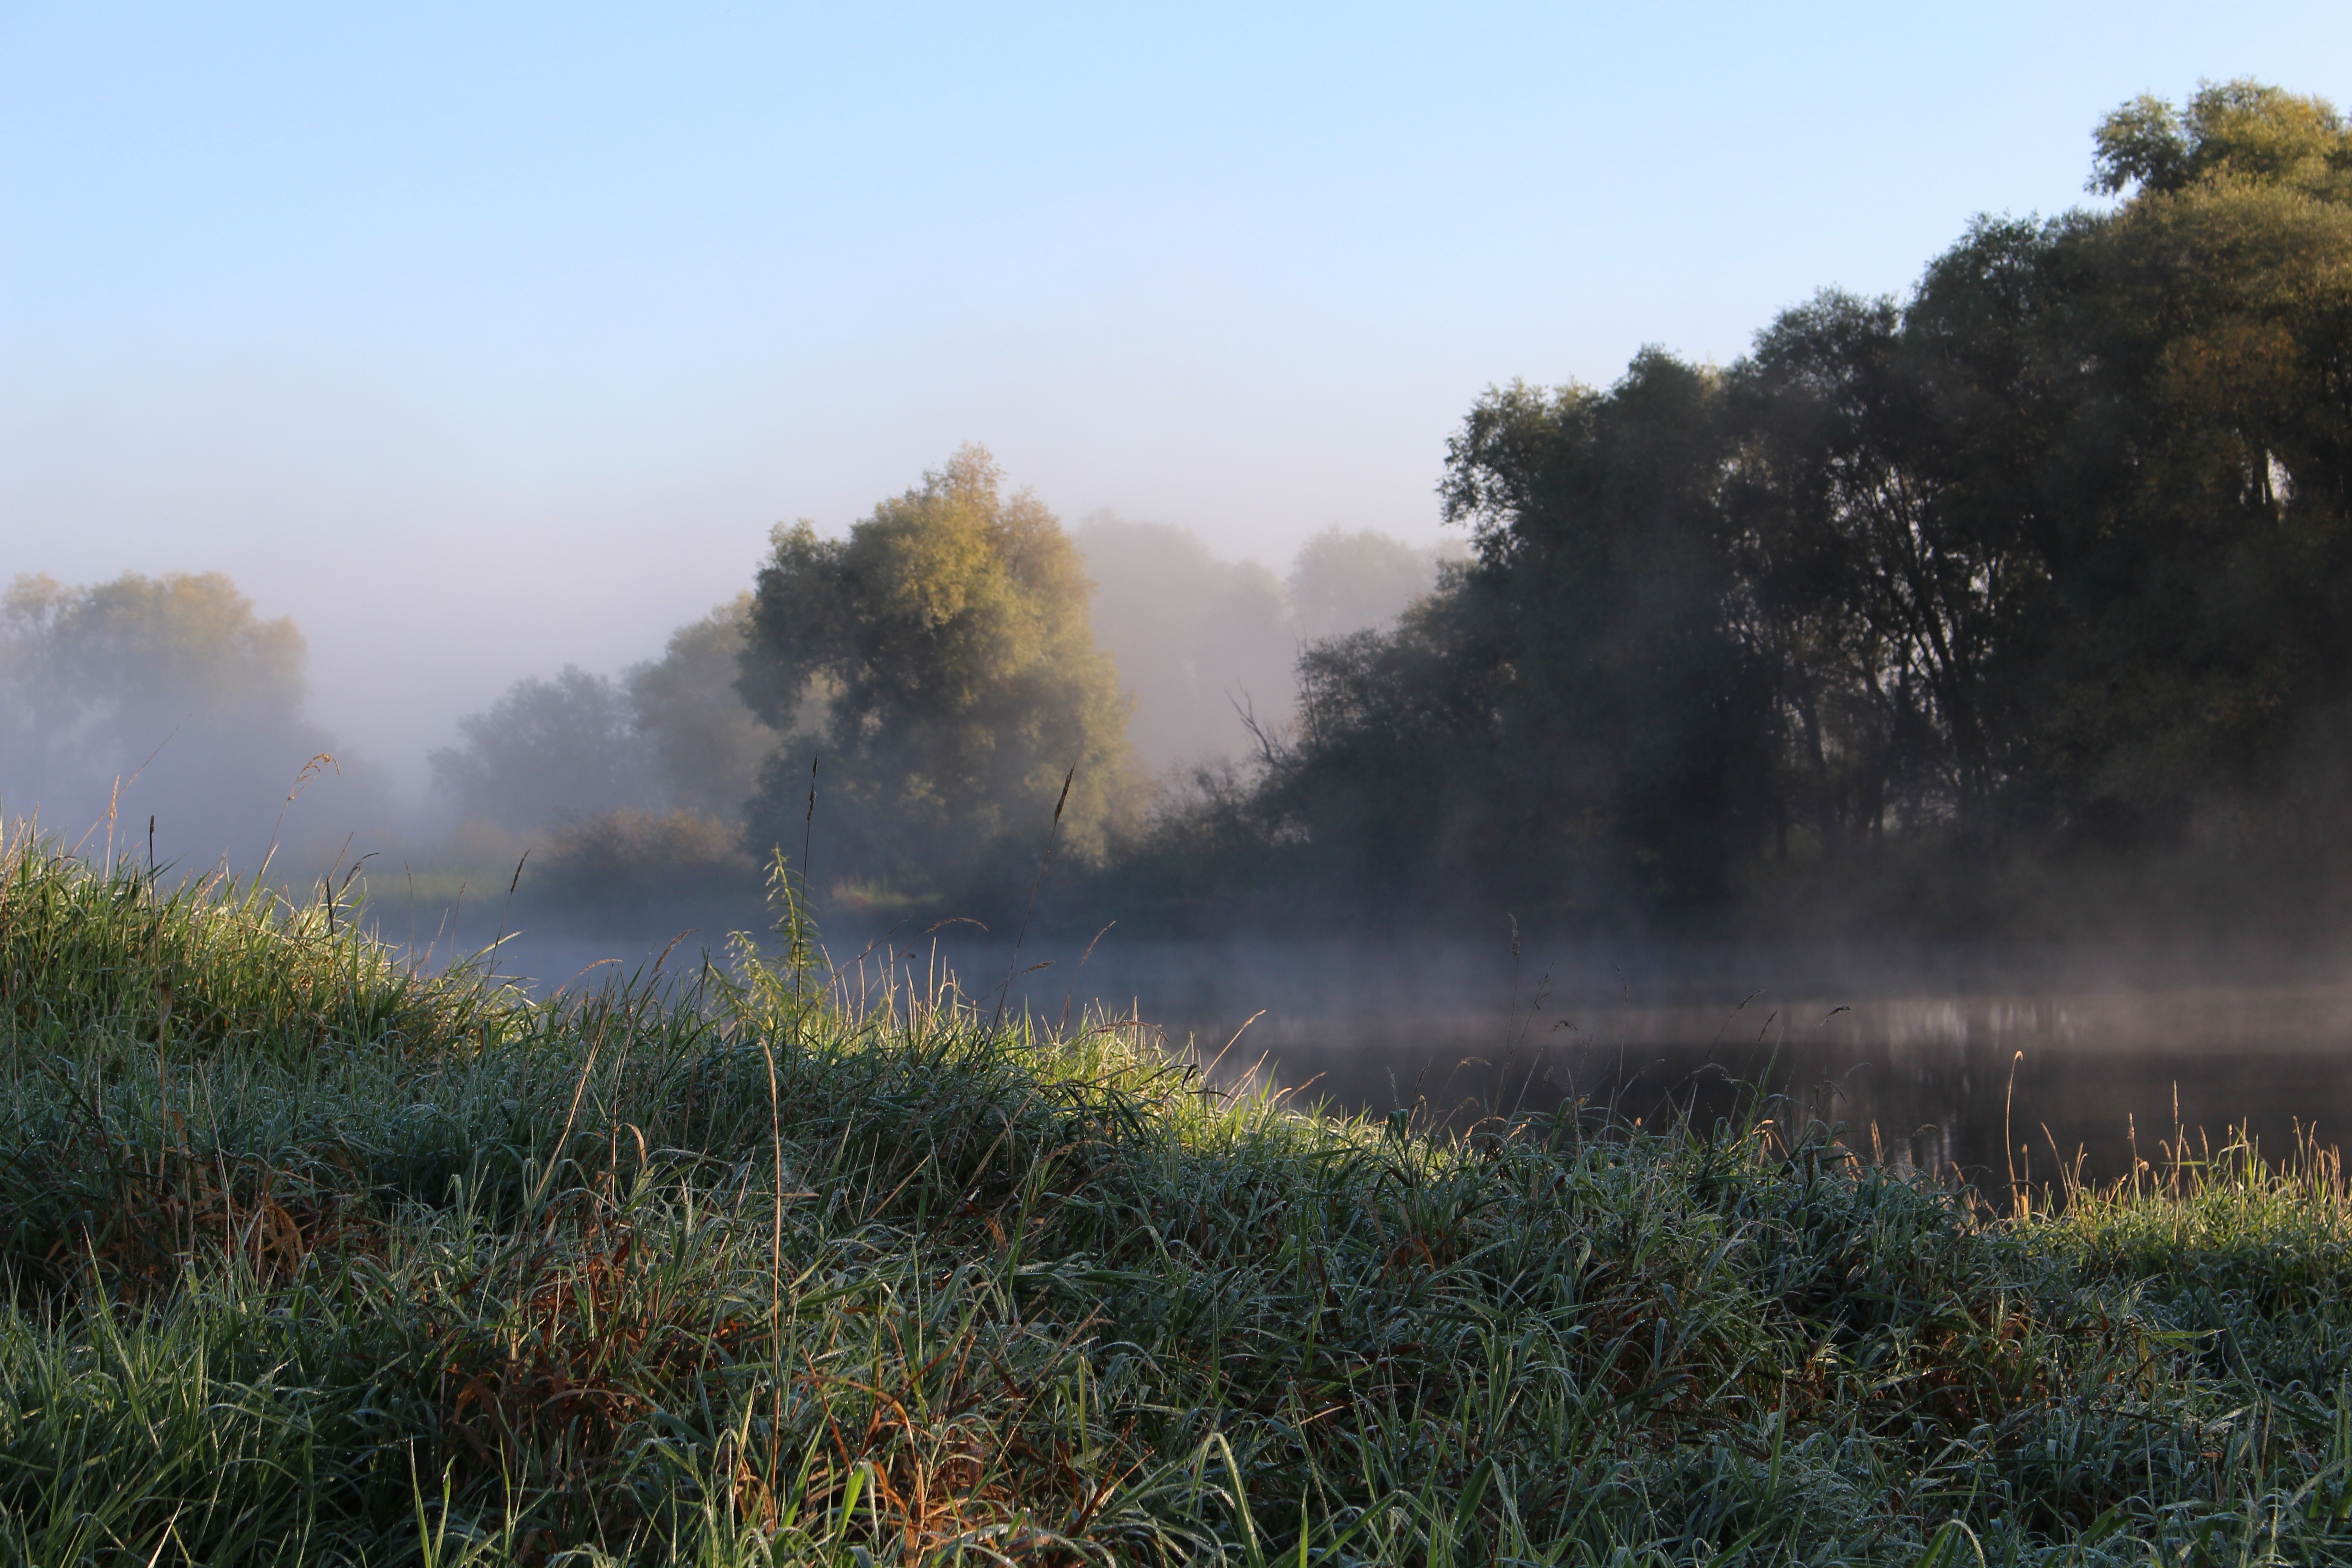
landscape, tree, nature, forest, grass, marsh, cloud, sky, sun, fog, sunrise, mist, field, meadow, prairie, sunlight, morning, leaf, dawn, atmosphere, foggy, reflection, autumn, weather, romantic, season, trees, wetland, habitat, mood, silent, morgenstimmung, morning mist, rural area, natural environment, atmospheric phenomenon, grass family, woody plant